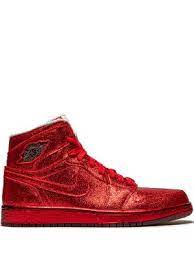
Label: Sneaker